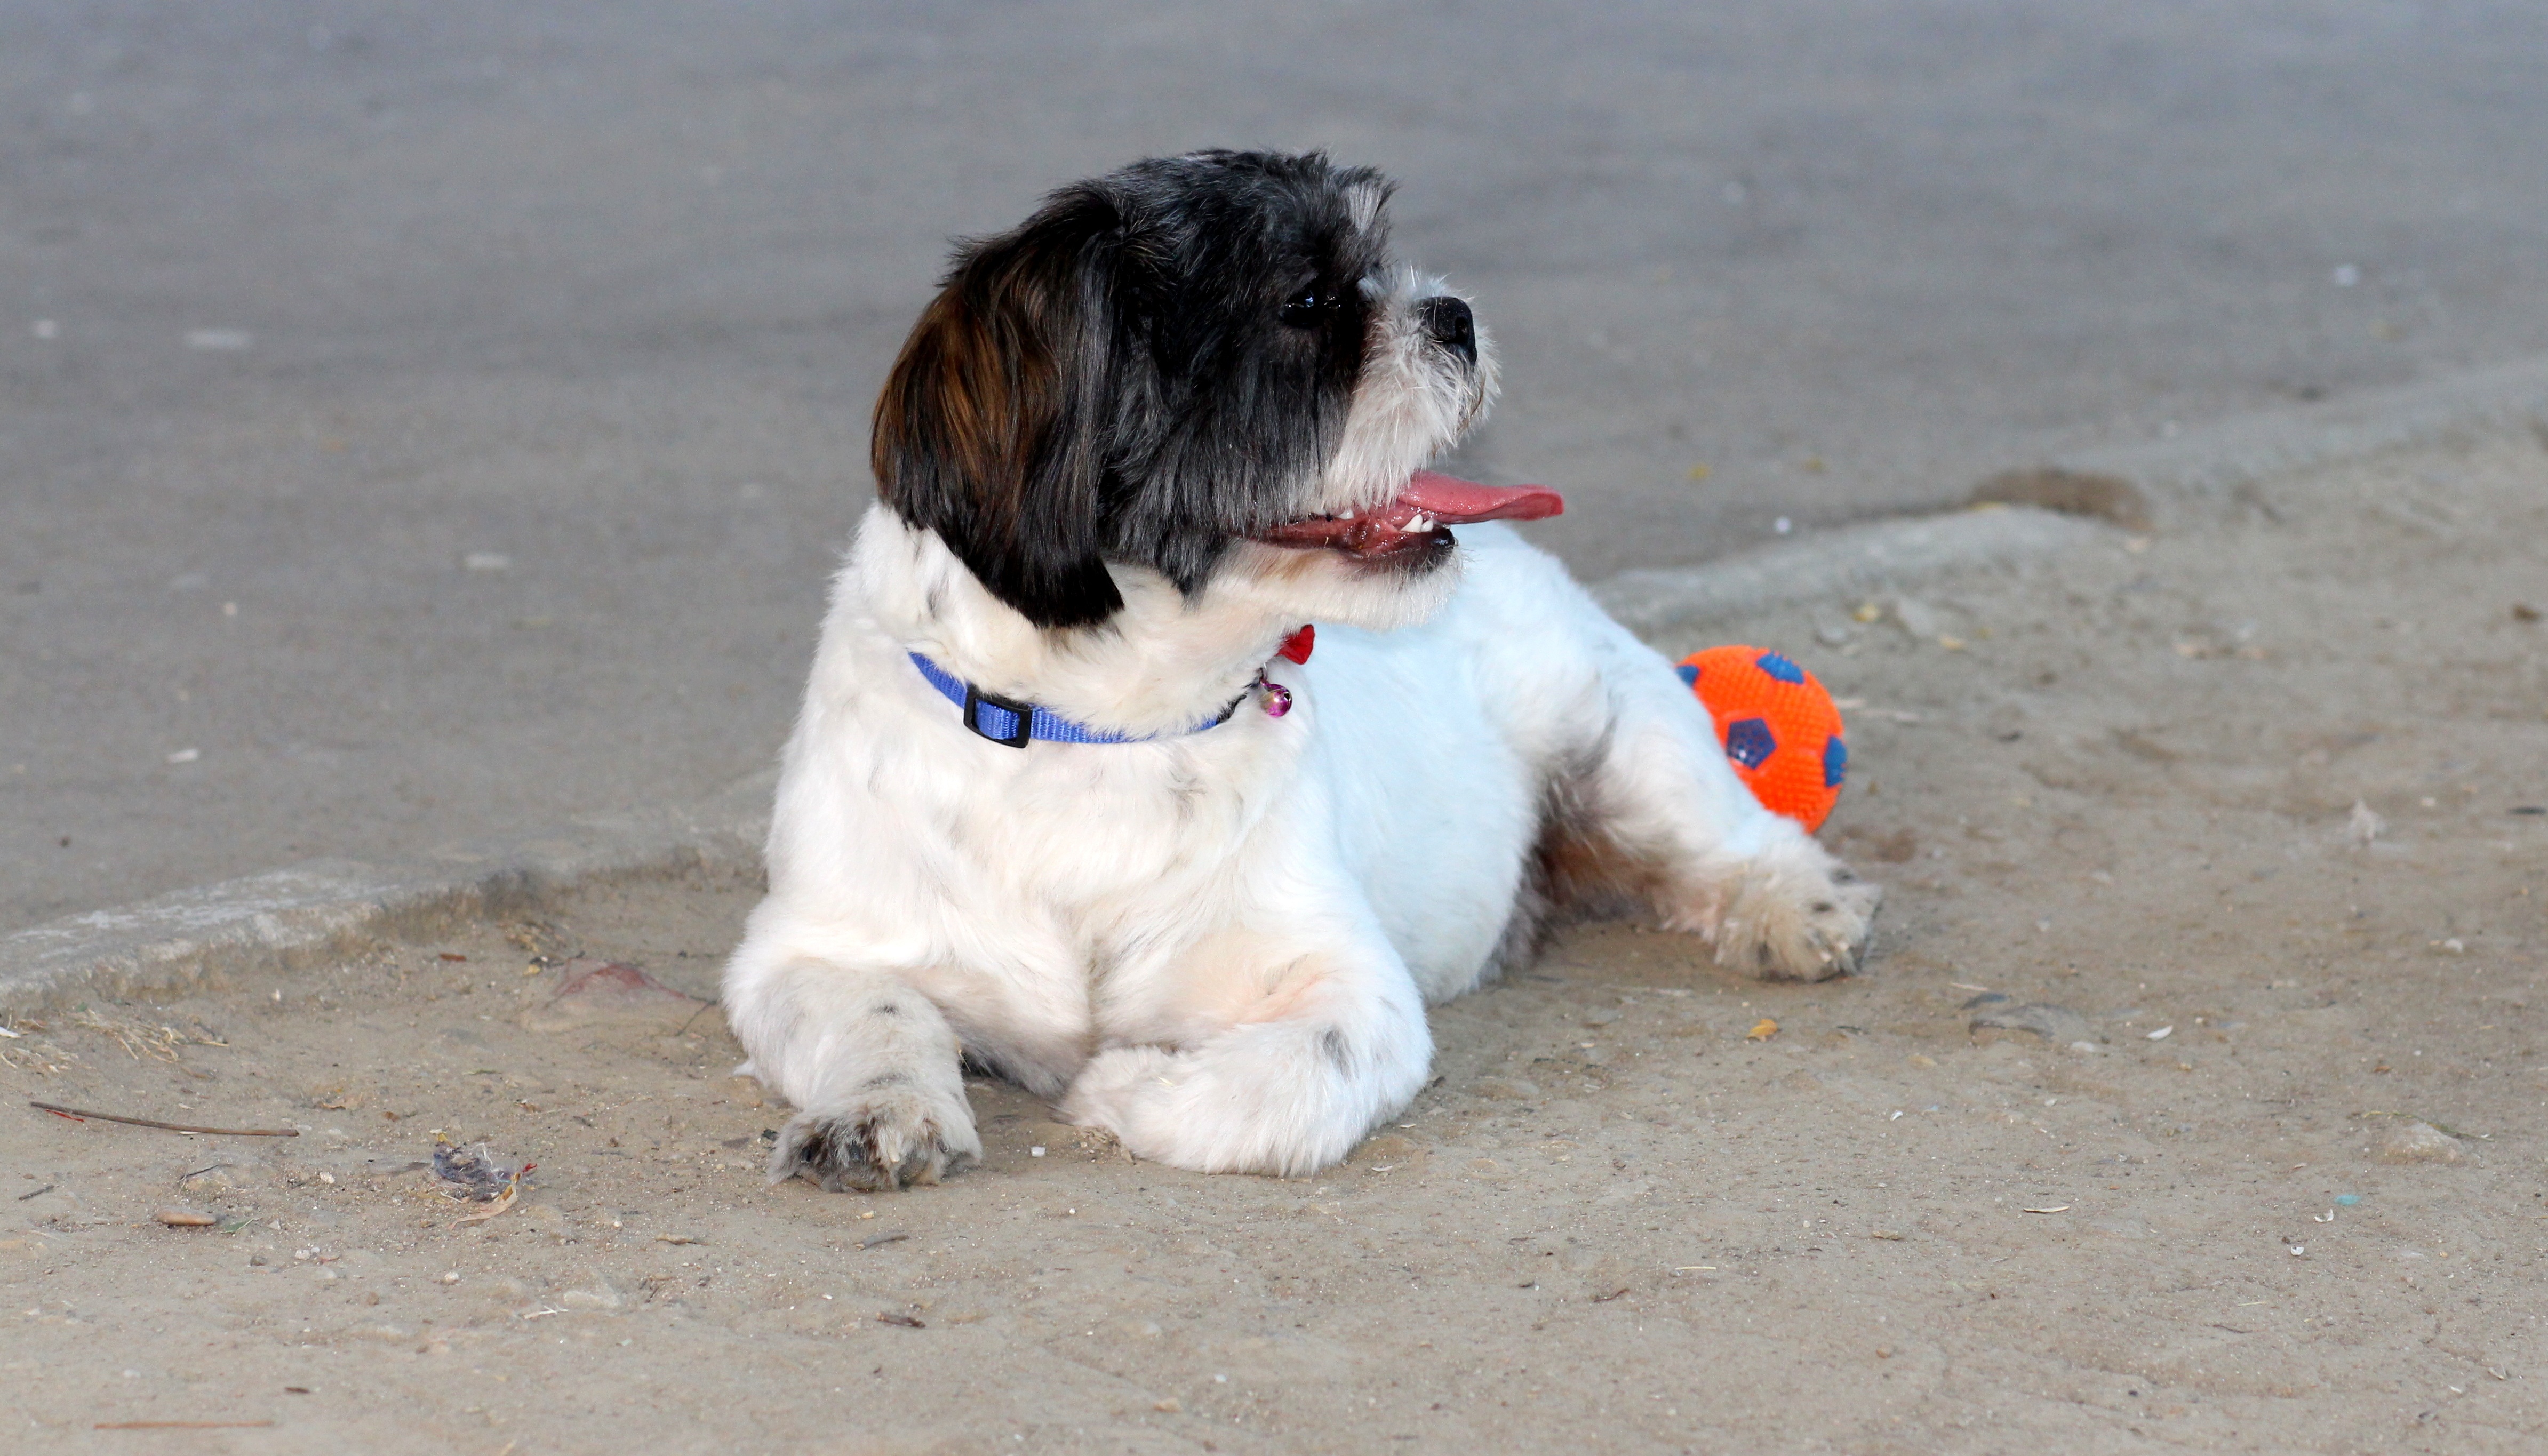
white, play, puppy, dog, cute, pet, mammal, black, ball, vertebrate, dog breed, lhasa apso, shih tzu, cockapoo, tibetan terrier, havanese, dog like mammal, dog crossbreeds, cavachon